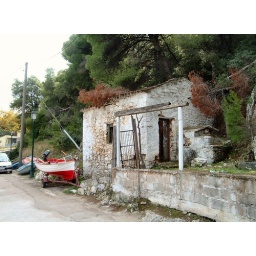
This run down hut and boat near the beach at Agnontas makes a painterly subject.